Royal Stoa (Jerusalem)

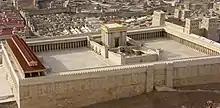
Model of the Herodian Temple Mount: Temple (center), Royal Stoa (left), and Antonia Fortress (right)

The central aisle had a higher ceiling than the side-aisles. Light was provided by clerestory windows in the upper part of the central hall. It is also possible that an apse stood at the eastern wall of the Stoa. Josephus describes the columns as Corinthian in style and Corinthian capitals have indeed been found in excavations along the mount's southern wall, as well as reused in later Roman, Byzantine and Islamic structures. The ceilings were ornamented with deeply cut wood-carvings while other parts of the interior were apparently covered with stucco. The southernmost row of columns was incorporated into the southern wall of the Temple mount, while the northern side opened onto the plaza in the middle of which stood the Temple. From the outside, the southern wall was distinguished from the retaining wall of the platform by a series of pilasters running along the length of the superstructure. The main entry to the Stoa from the city was via a monumental staircase which led up from the Tyropoeon Valley and then across Robinson's Arch, passing over the street and shops below.